Mihai Udrea

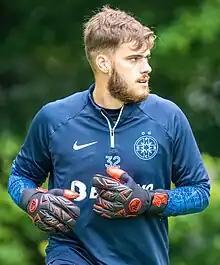
Udrea in 2023 with FCSB

Mihai Răzvan Udrea (born 20 July 2001) is a Romanian professional footballer who plays as a goalkeeper for Liga I club FCSB.